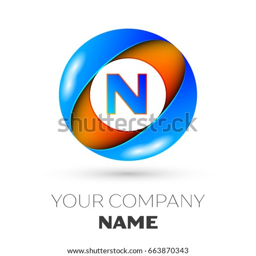
realistic letter n vector logo symbol in the colorful circle on white background .